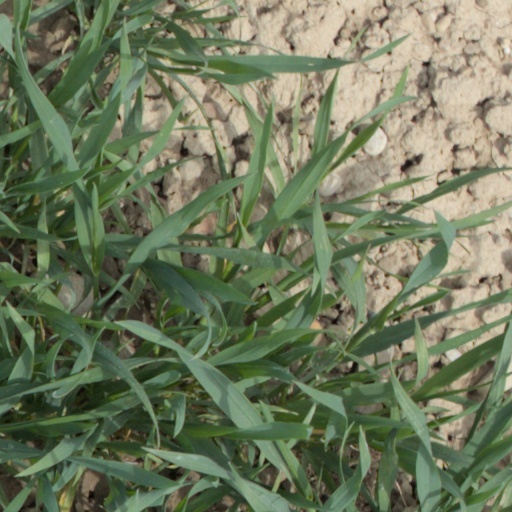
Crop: wheat